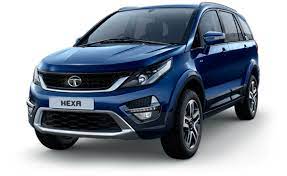
Vehicle type: Cars